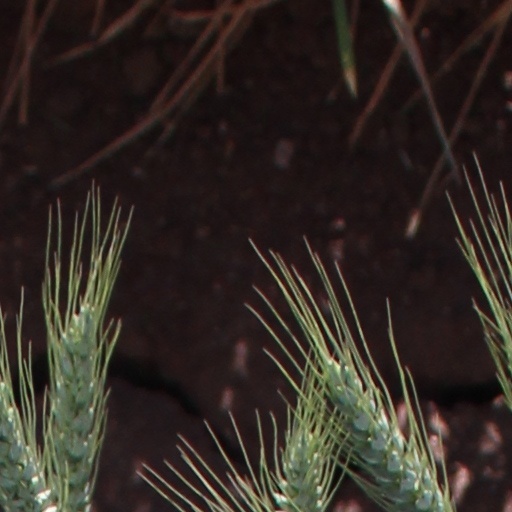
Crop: wheat